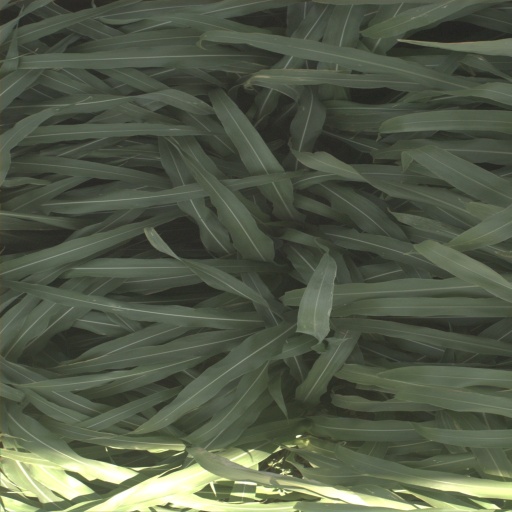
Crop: sorghum